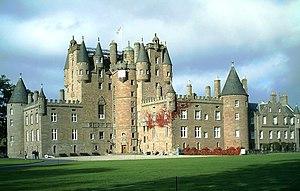
L'Affaire Francis Blake est la neuvième aventure et le treizième album de la série de bande dessinée Blake et Mortimer, scénarisée par Jean Van Hamme et dessinée par Ted Benoit, d'après les personnages créés par Edgar P. Jacobs. Il s'agit de la première aventure de la série réalisée entièrement par d'autres auteurs que son créateur, décédé en 1987.